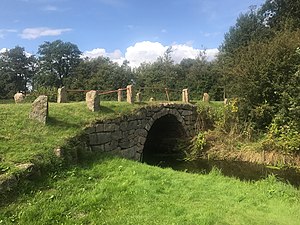
Povls Bro
Povls Bro er enkeltbuet granitbro, som fører Hærvejen over Bjerndrup Mølleå syd for Urnehoved, nordvest for Kliplev i Sønderjylland. Broen har sit navn efter den tidligere hærvejskro Povls Kro nord for broen. Kroen blev af de handlende brugt som overnatning, mens okserne kunne græsse nede på markerne omkring Povls Bro. Bygningerne ligger stadig ud til Hærvejen, men indgår nu i en gård, med et herberg for vandreturister.